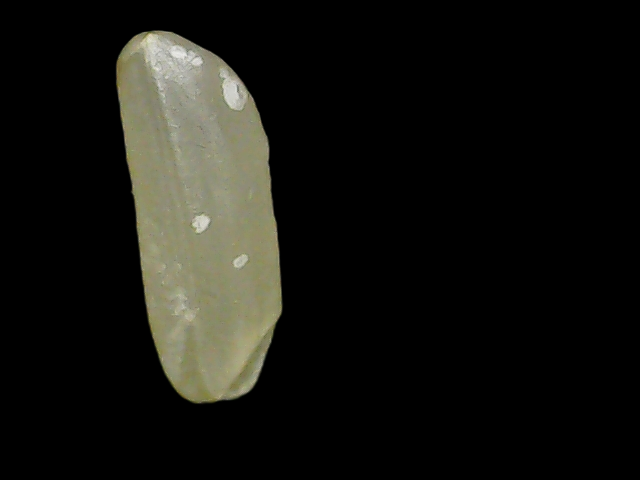
Rice variety: Binadhan7